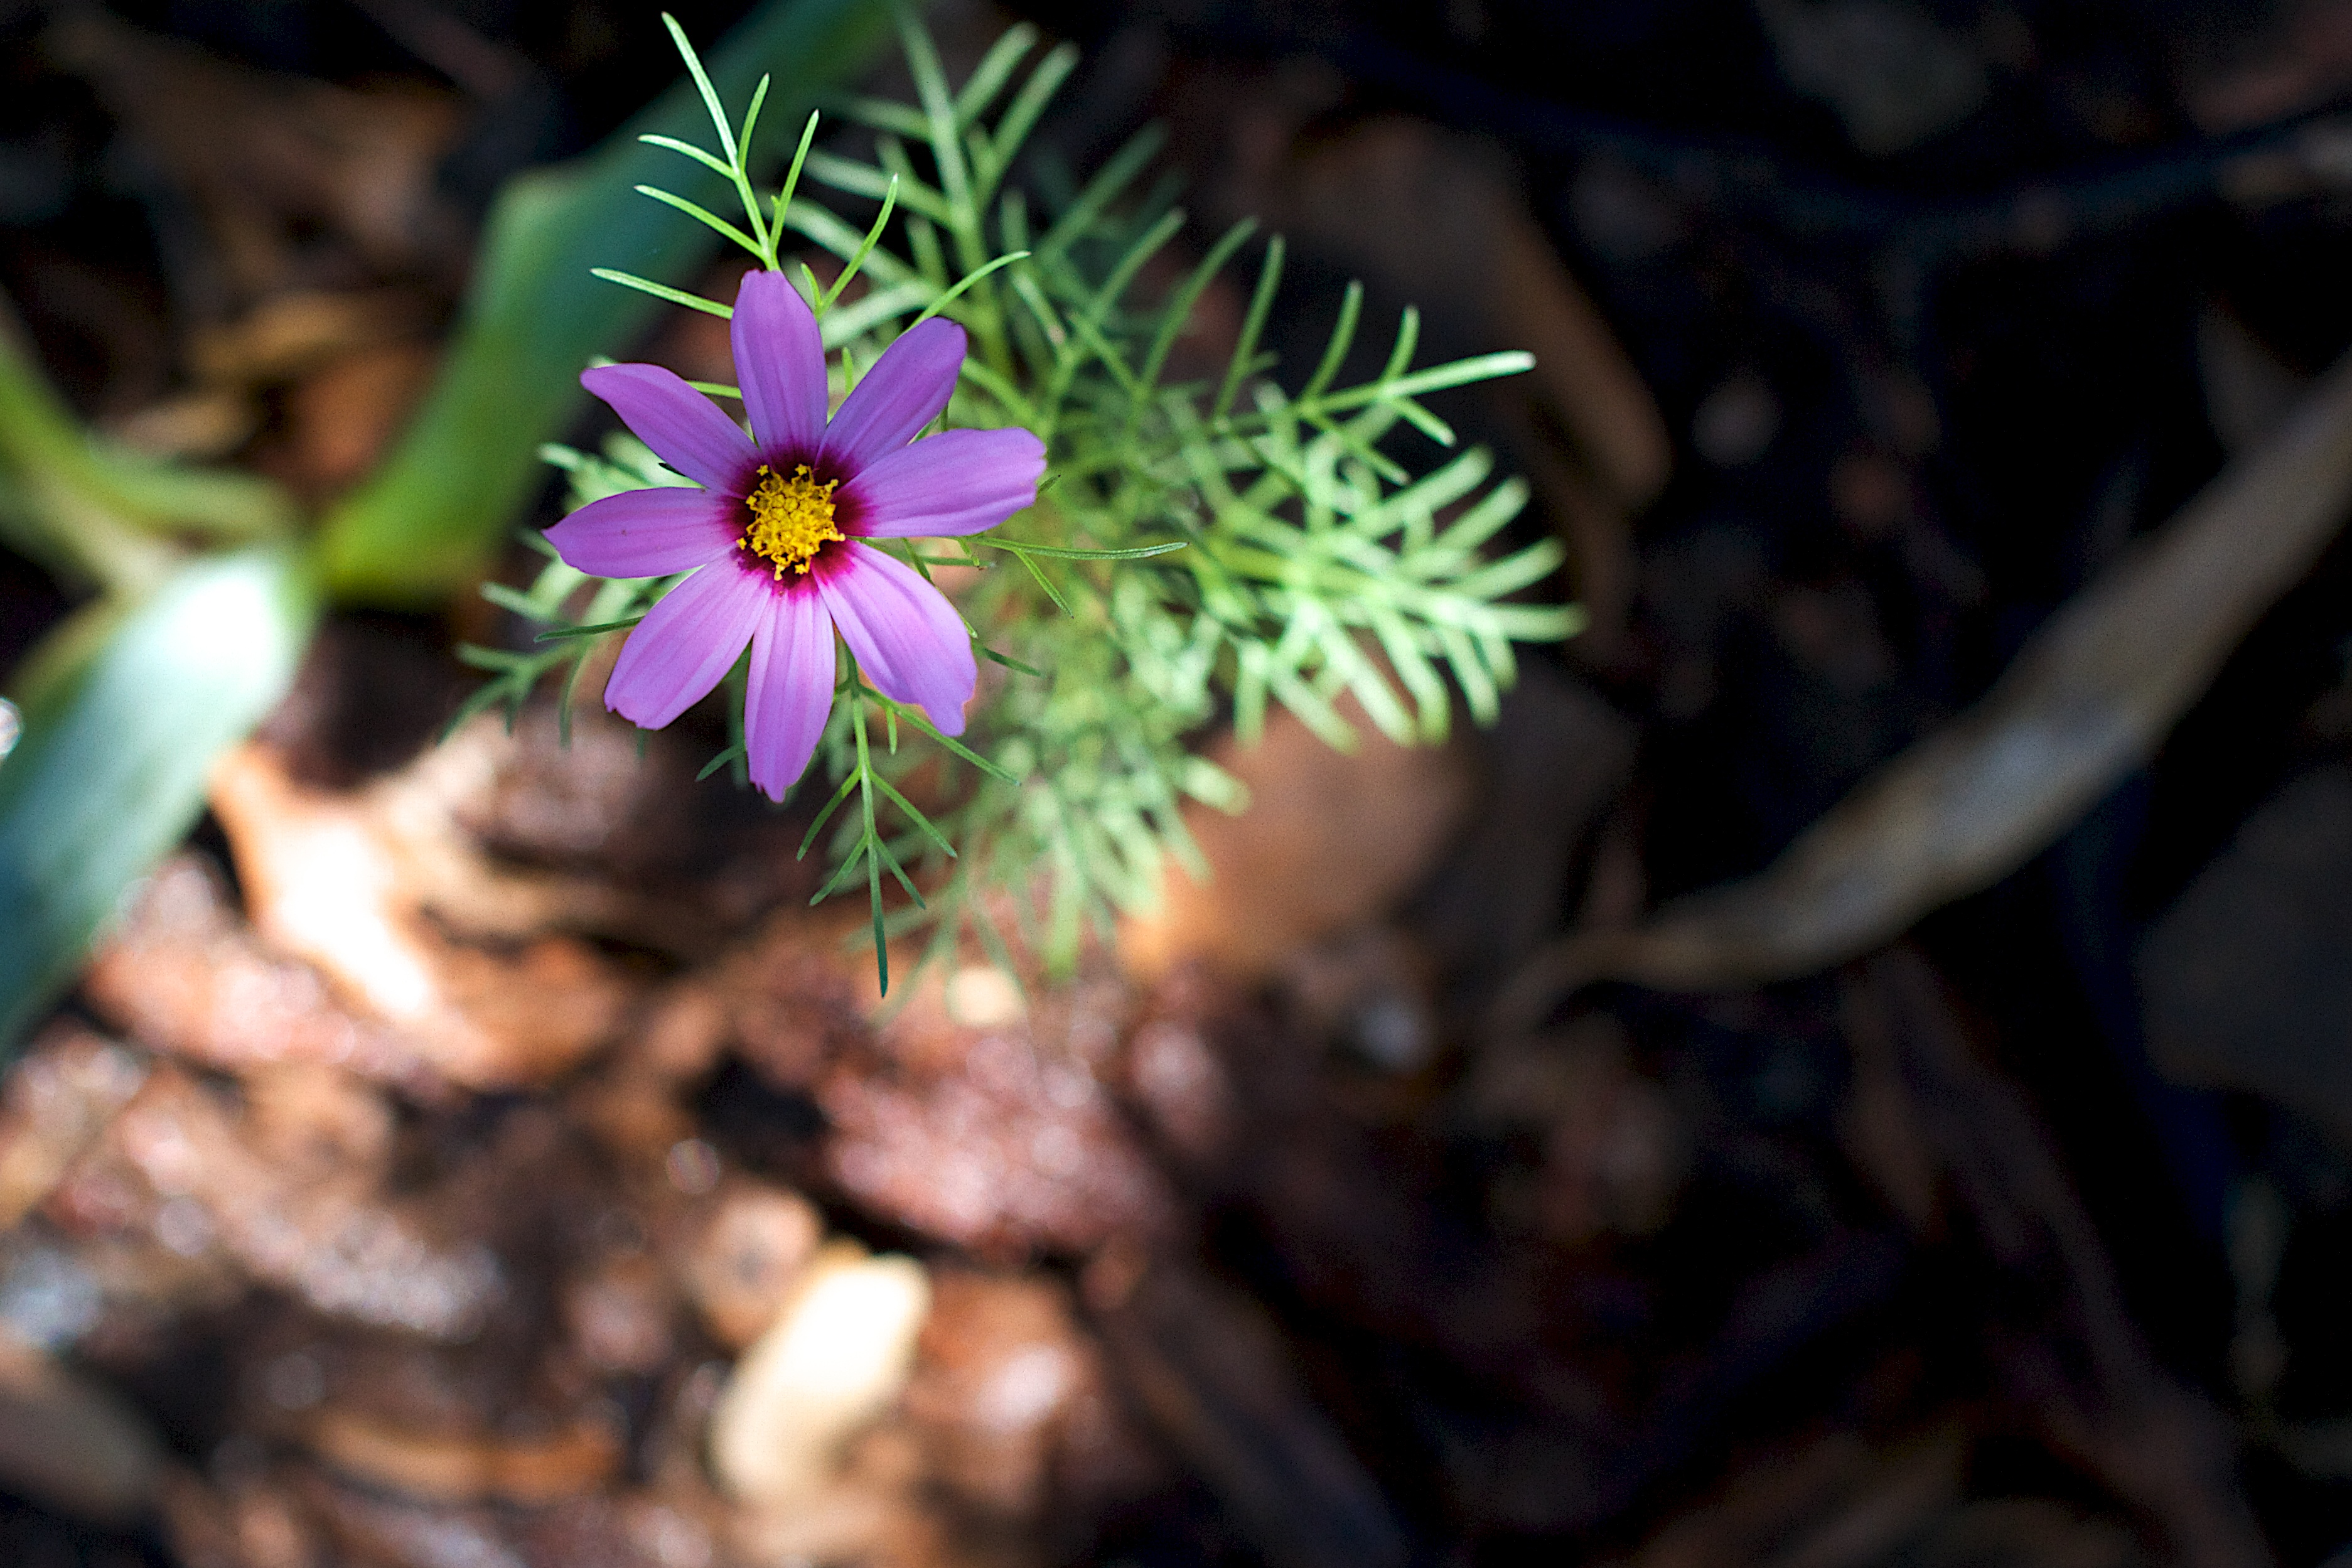
nature, blossom, plant, leaf, flower, cosmo, botany, flora, wildflower, close up, macro photography, flowering plant, land plant